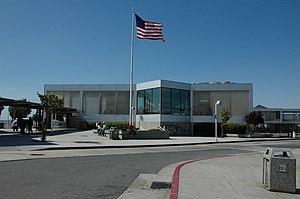
Le BART est un système de trains de voyageurs express à traction électrique qui dessert l'agglomération de la baie de San Francisco, et notamment les municipalités de San Francisco, Oakland, Berkeley, Fremont et Walnut Creek.